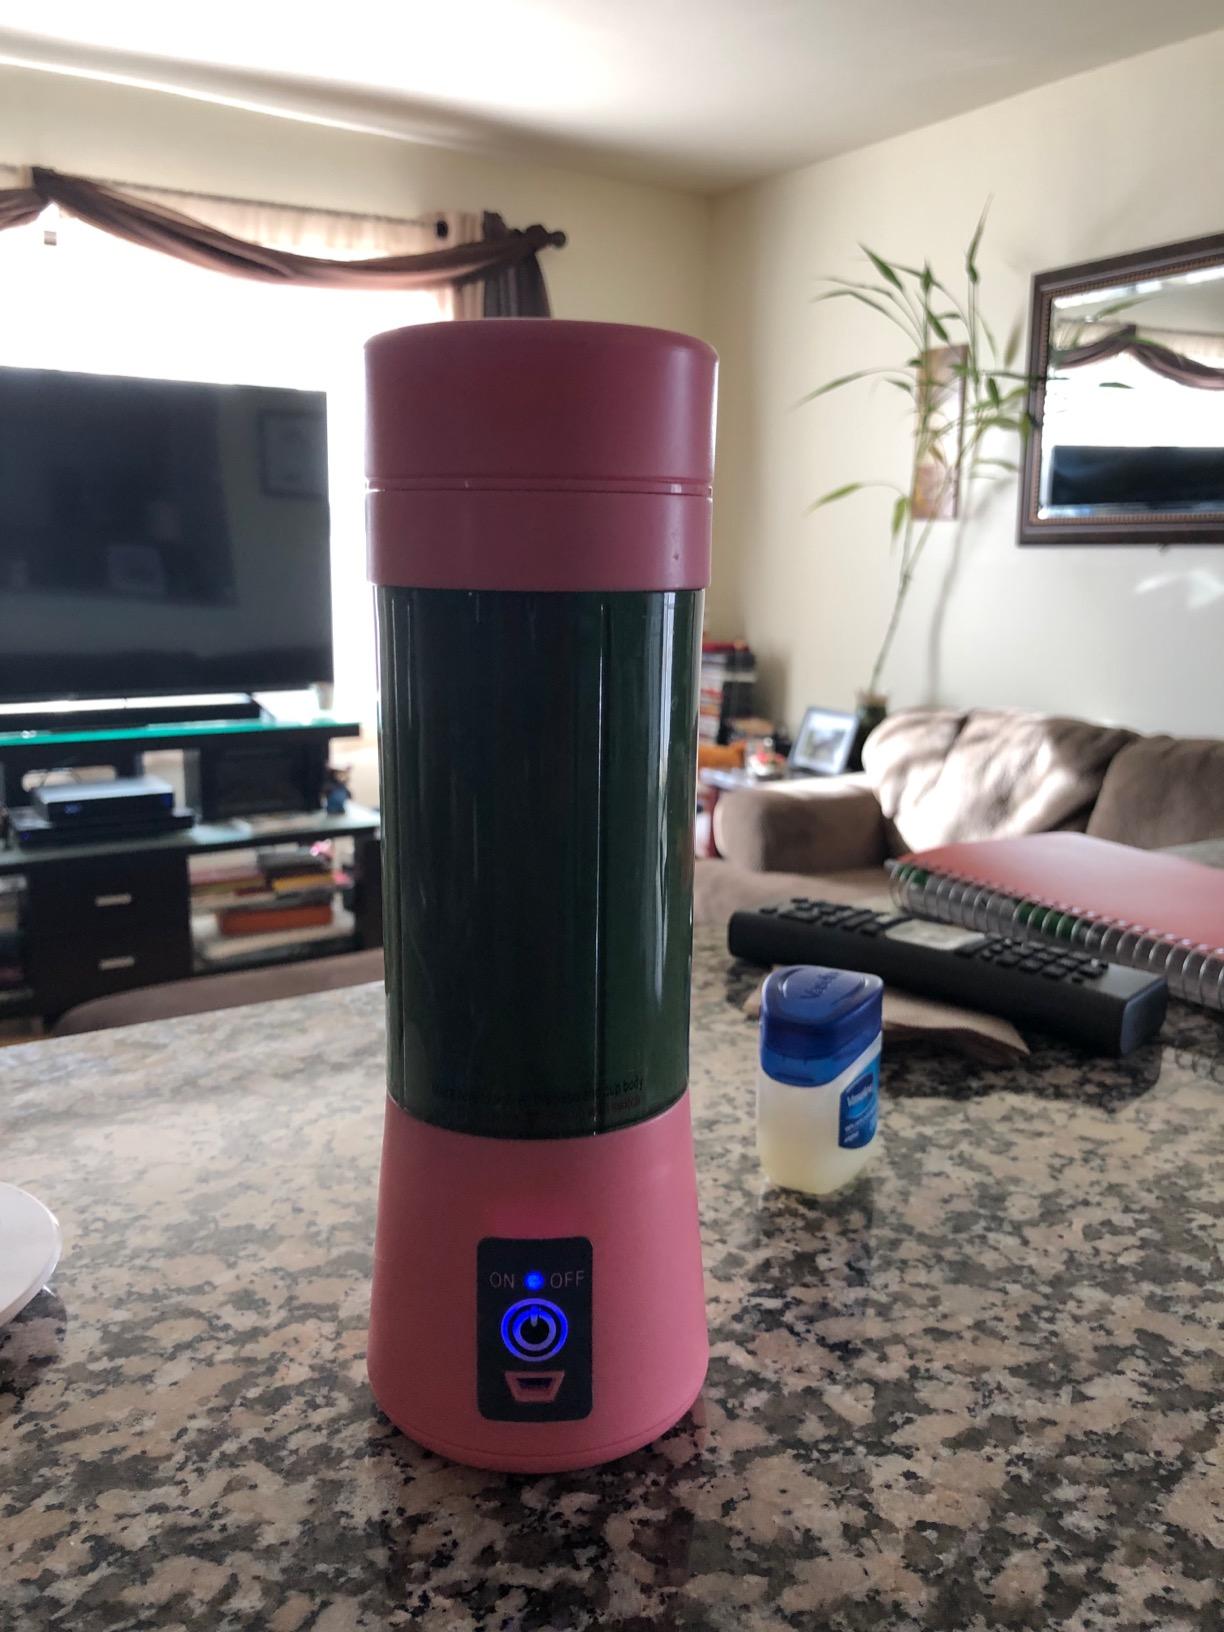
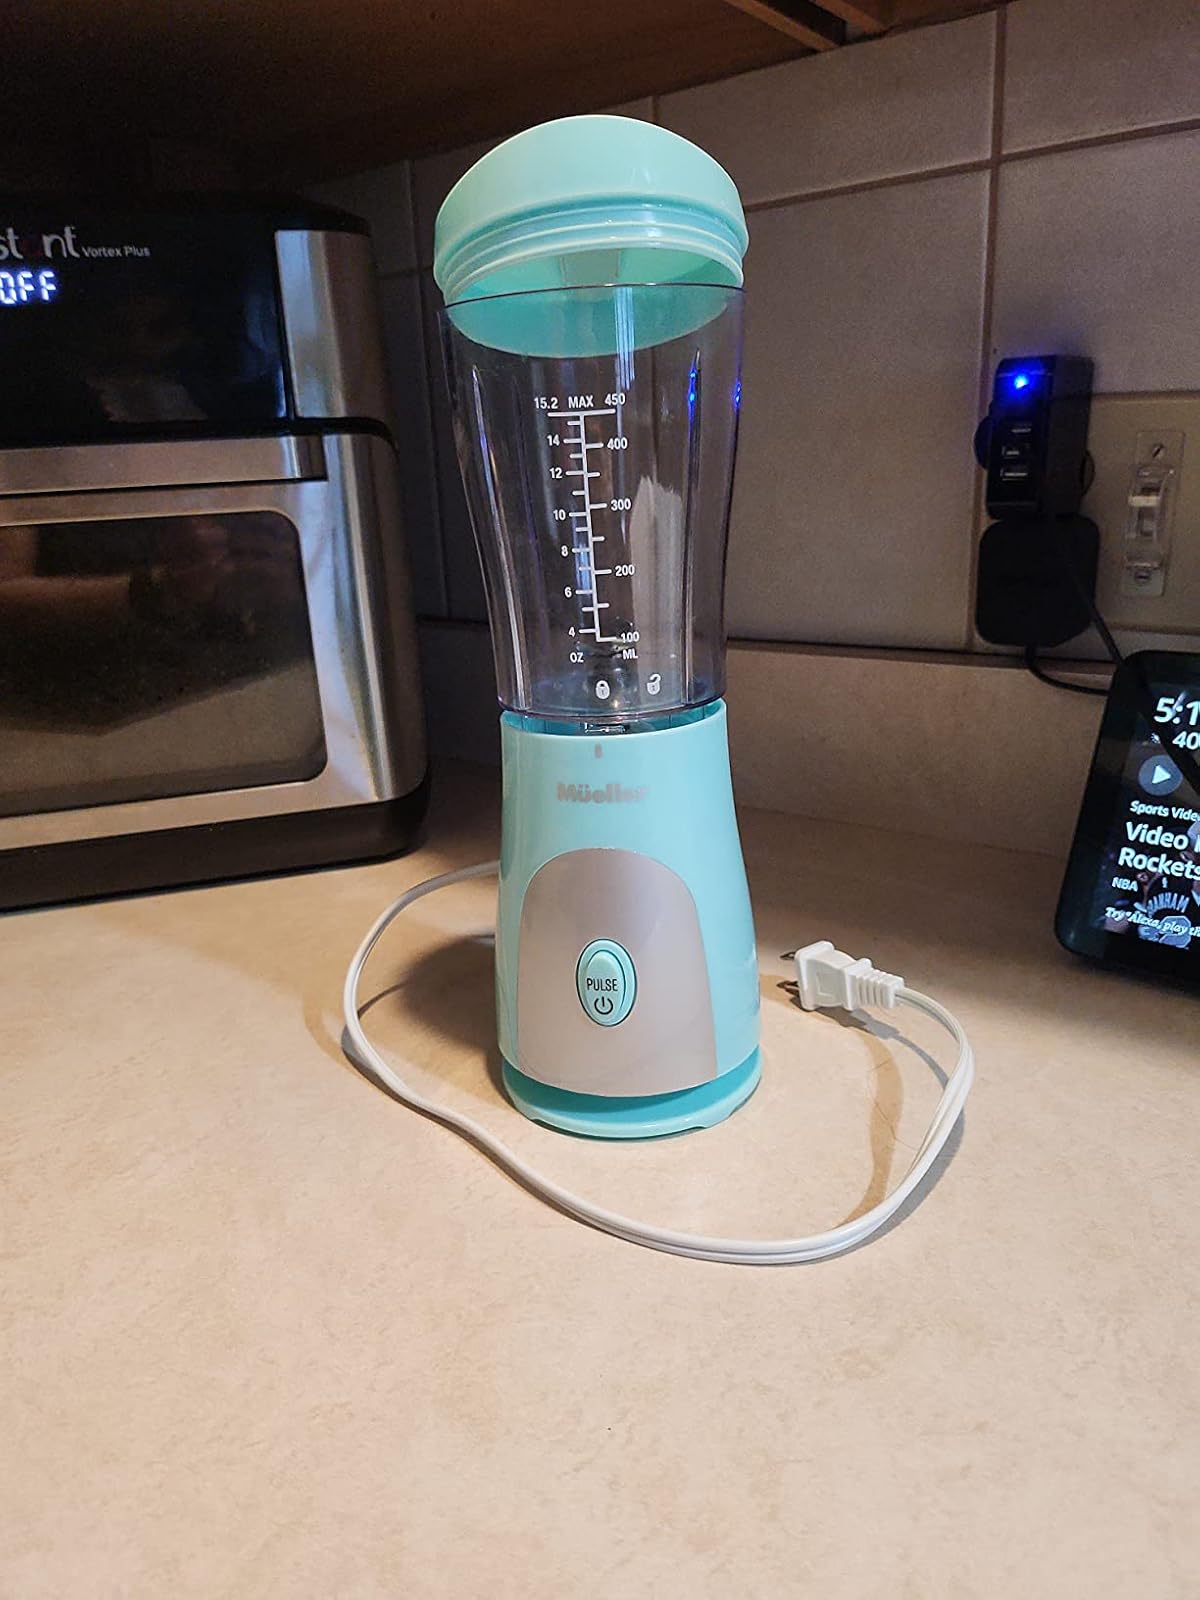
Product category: items_blender
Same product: no